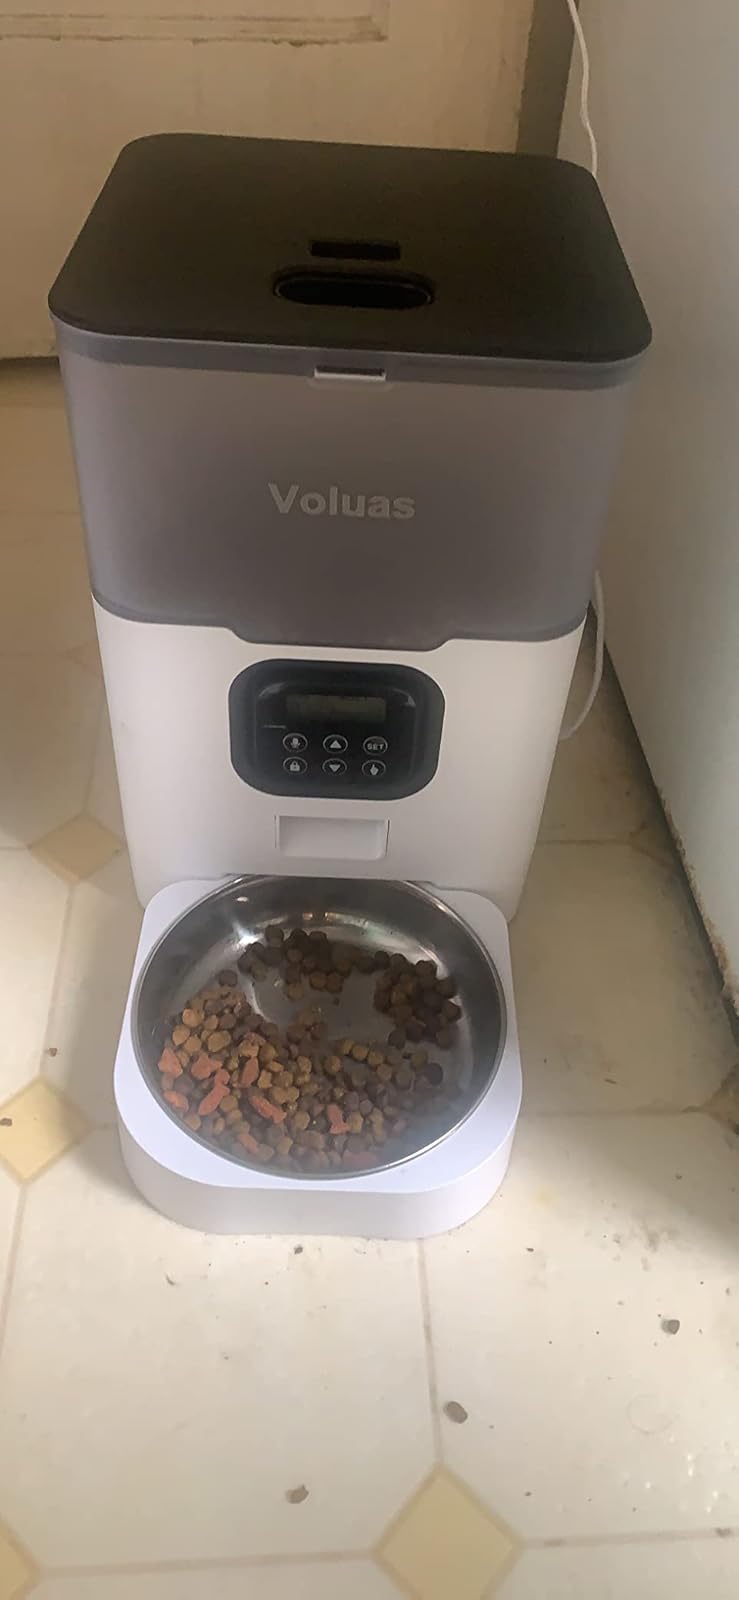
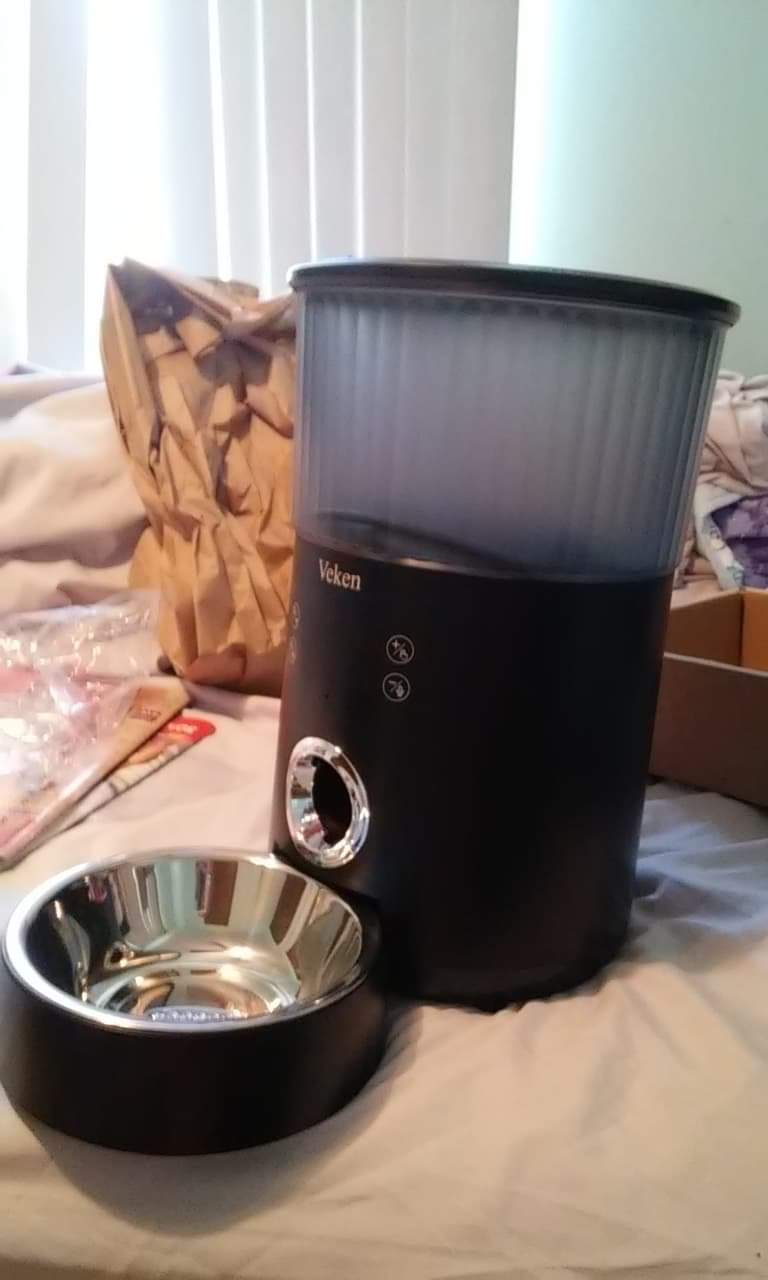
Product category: items_feeder
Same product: no